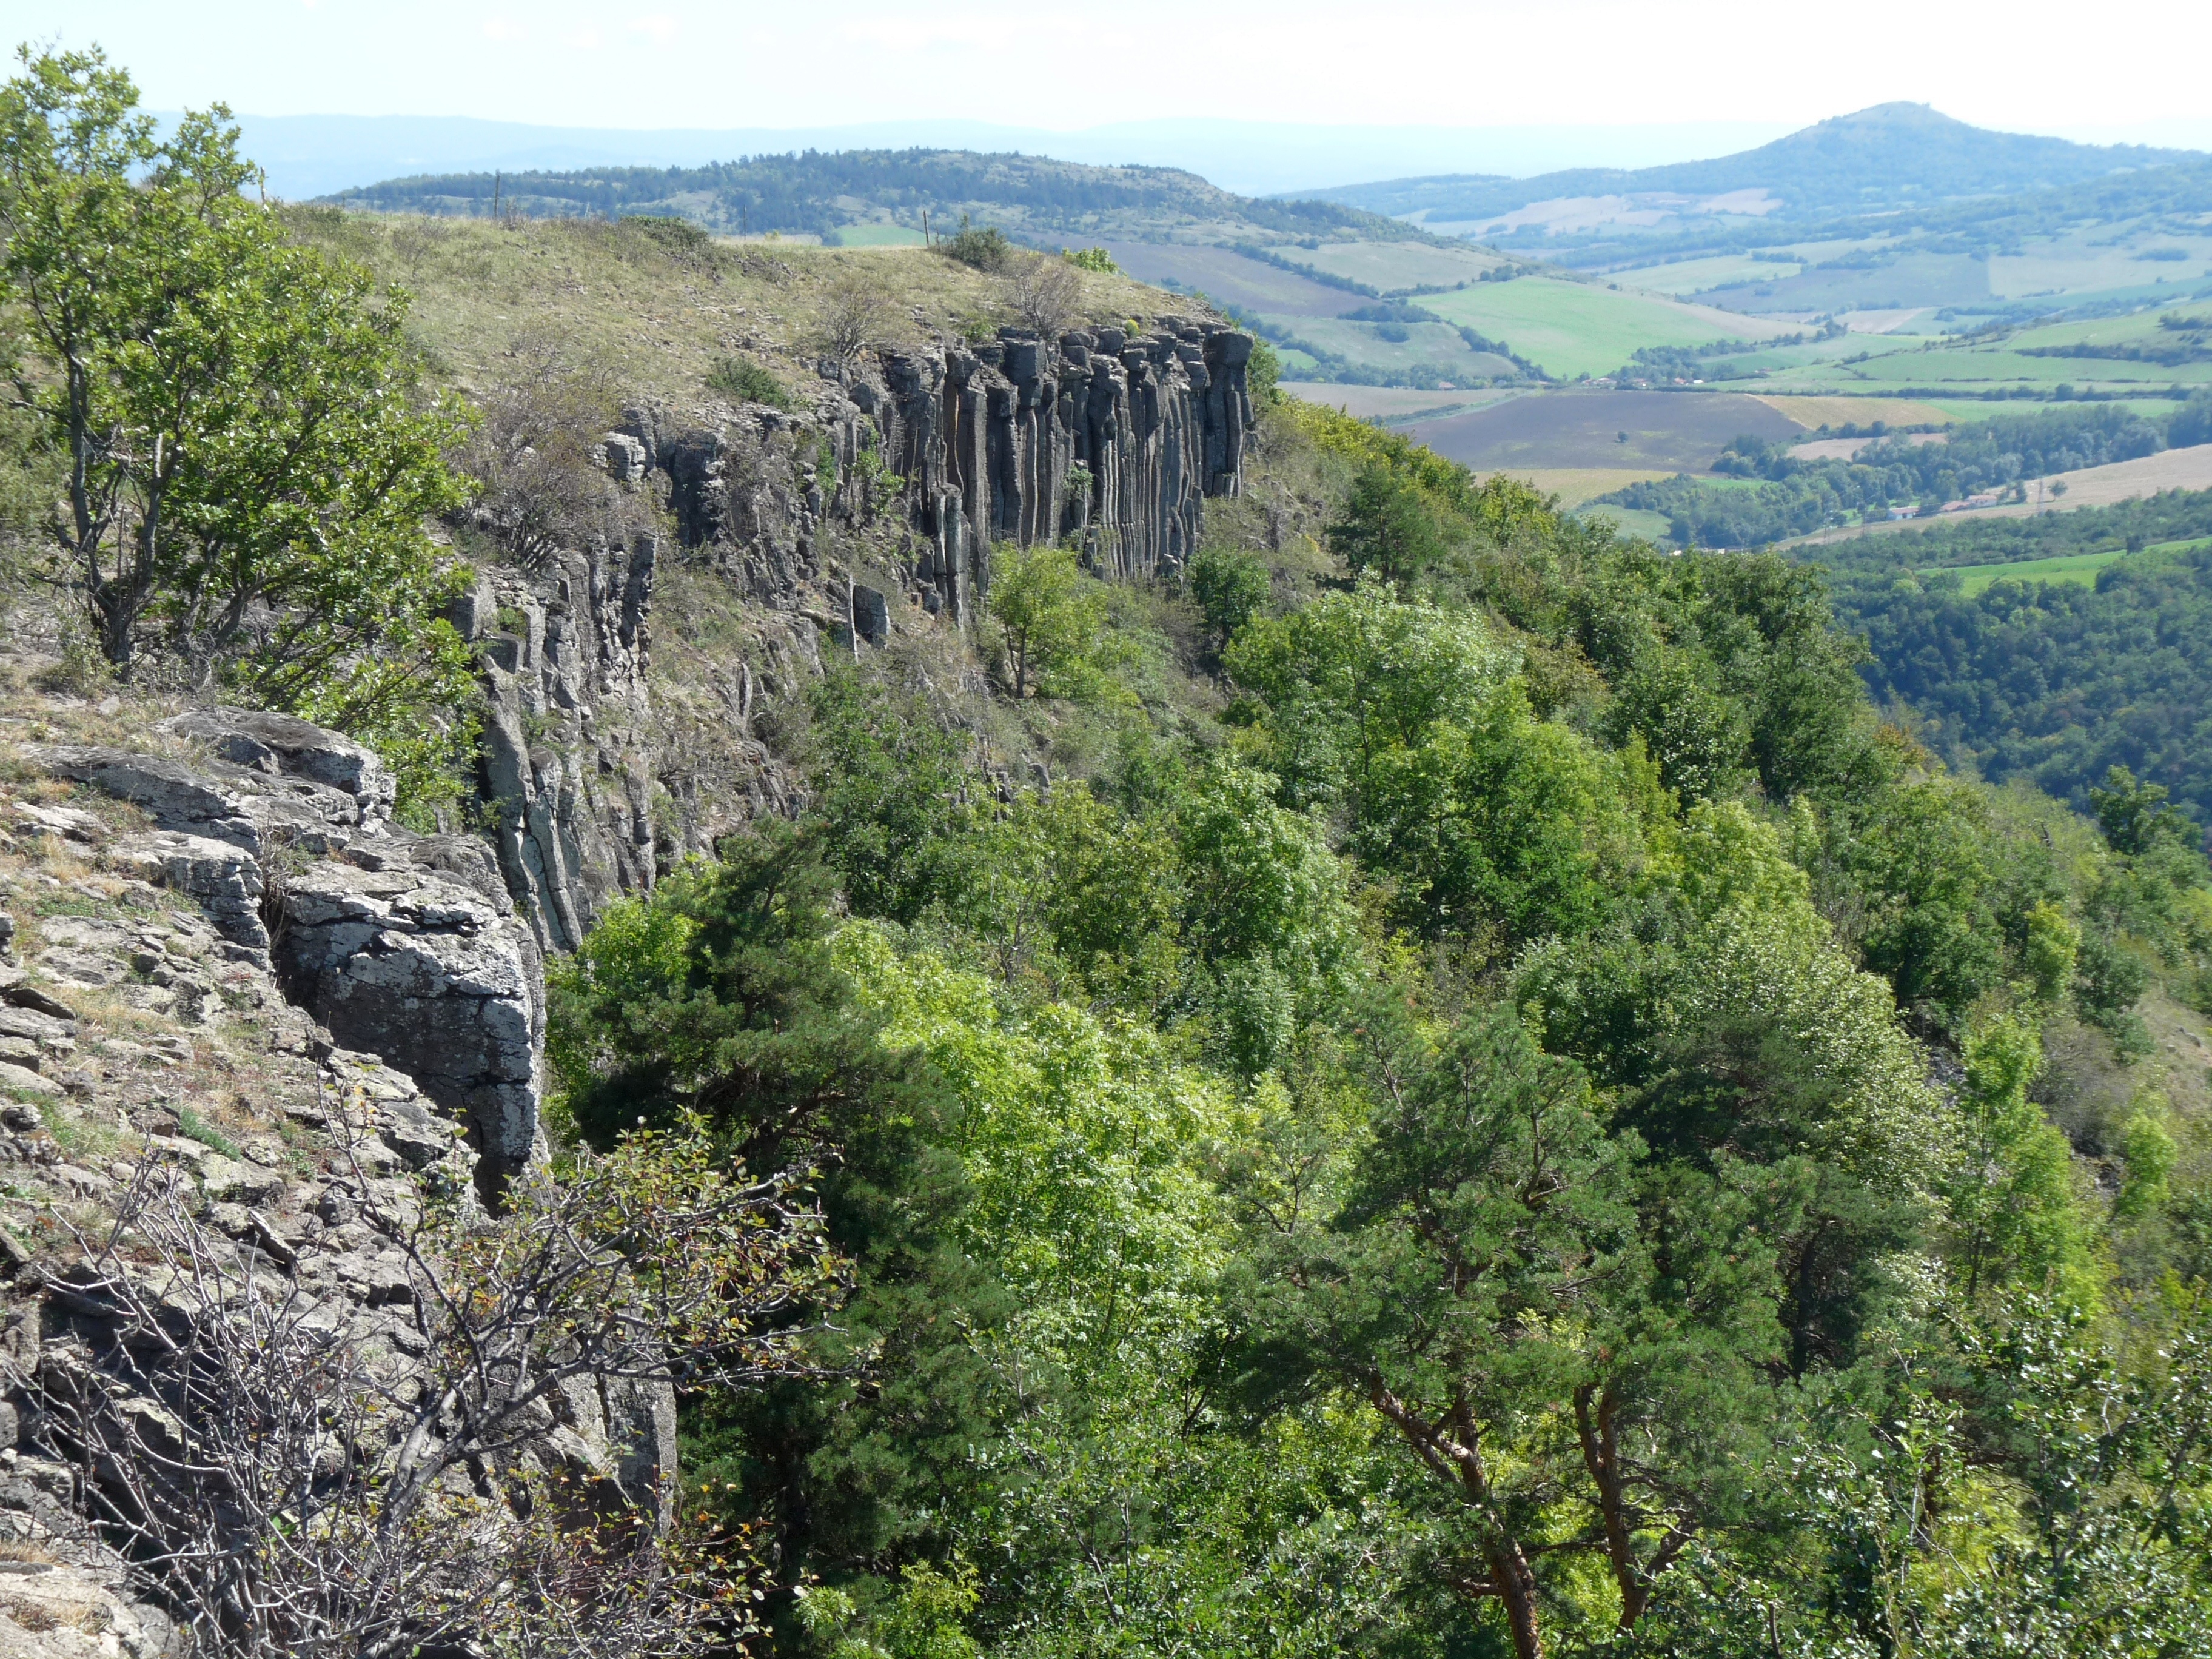
village, sky, mountain, plant community, plant, natural landscape, bedrock, terrain, tree, formation, landscape, geological phenomenon, outcrop, grass, valley, plateau, hill, forest, escarpment, grassland, klippe, massif, fell, fault, temperate broadleaf and mixed forest, batholith, mountain range, chaparral, shrubland, rock, ridge, tropical and subtropical coniferous forests, intrusion, erosion, jungle, badlands, valdivian temperate rain forest, subshrub, sill, cliff, ravine, wadi, soil, rainforest, old growth forest